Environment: real
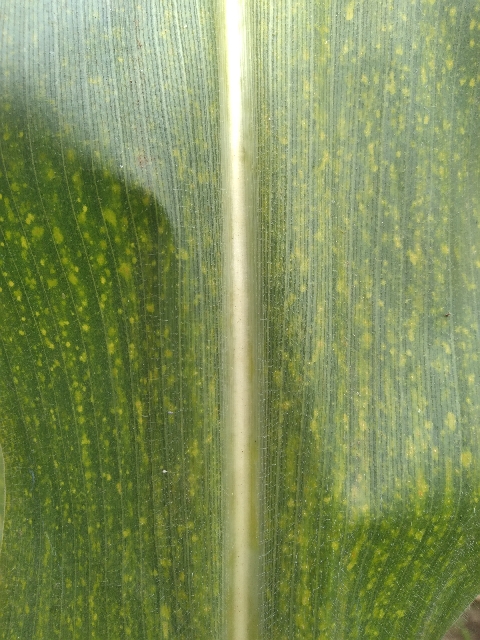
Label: lethal_necrosis